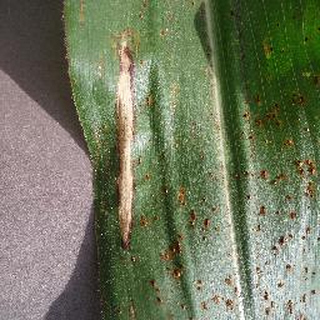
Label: corn_northern_leaf_blight